Marcos Baghdatis

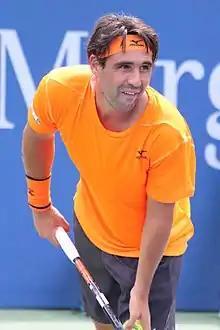
Baghdatis at the 2016 US Open

Marcos Baghdatis (Greek: Μάρκος Παγδατής, Arabic: ماركوس بغداتيس; born 17 June 1985) is a Greek Cypriot former professional tennis player and coach. He was the runner-up at the 2006 Australian Open and a semifinalist at the 2006 Wimbledon Championships, and reached a career-high ATP singles ranking of world No. 8 in August 2006. In the latter part of his career, Baghdatis endured a series of injuries that impacted his play.